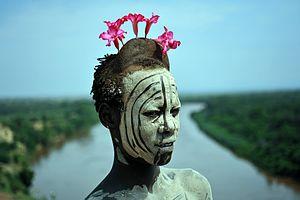
Les Mursis sont des habitants semi-nomades du sud de l’Éthiopie, vivant à la périphérie ouest du Parc national de Mago, en bordure de la rivière Omo. Ils forment un des derniers peuples d’Afrique dont les femmes portent des ornements labiaux et auriculaires en forme de disques plats, d’où leur nom de « femmes à plateau ».